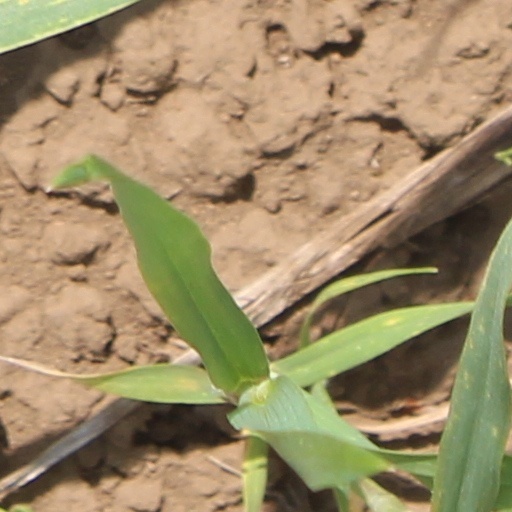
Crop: wheat